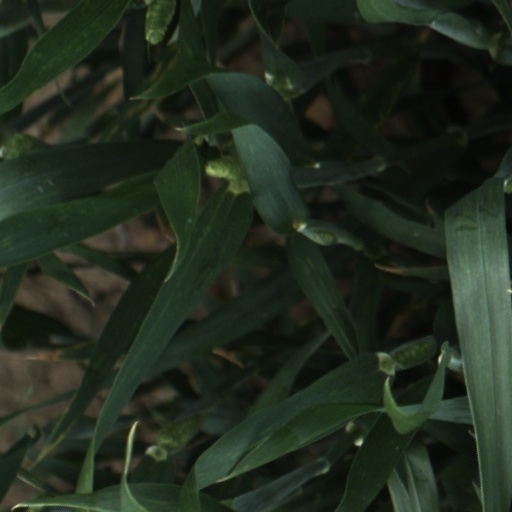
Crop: wheat